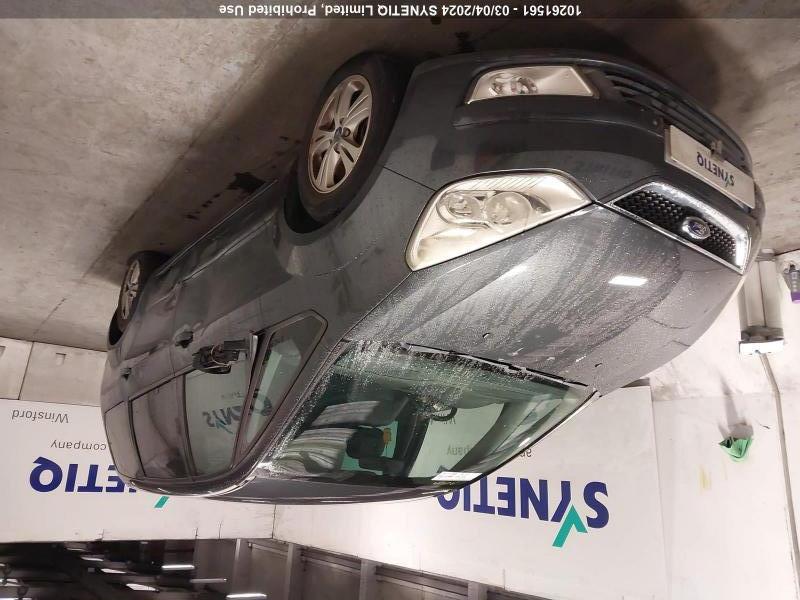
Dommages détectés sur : capot, porte avant gauche, porte arrière gauche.
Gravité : mineur